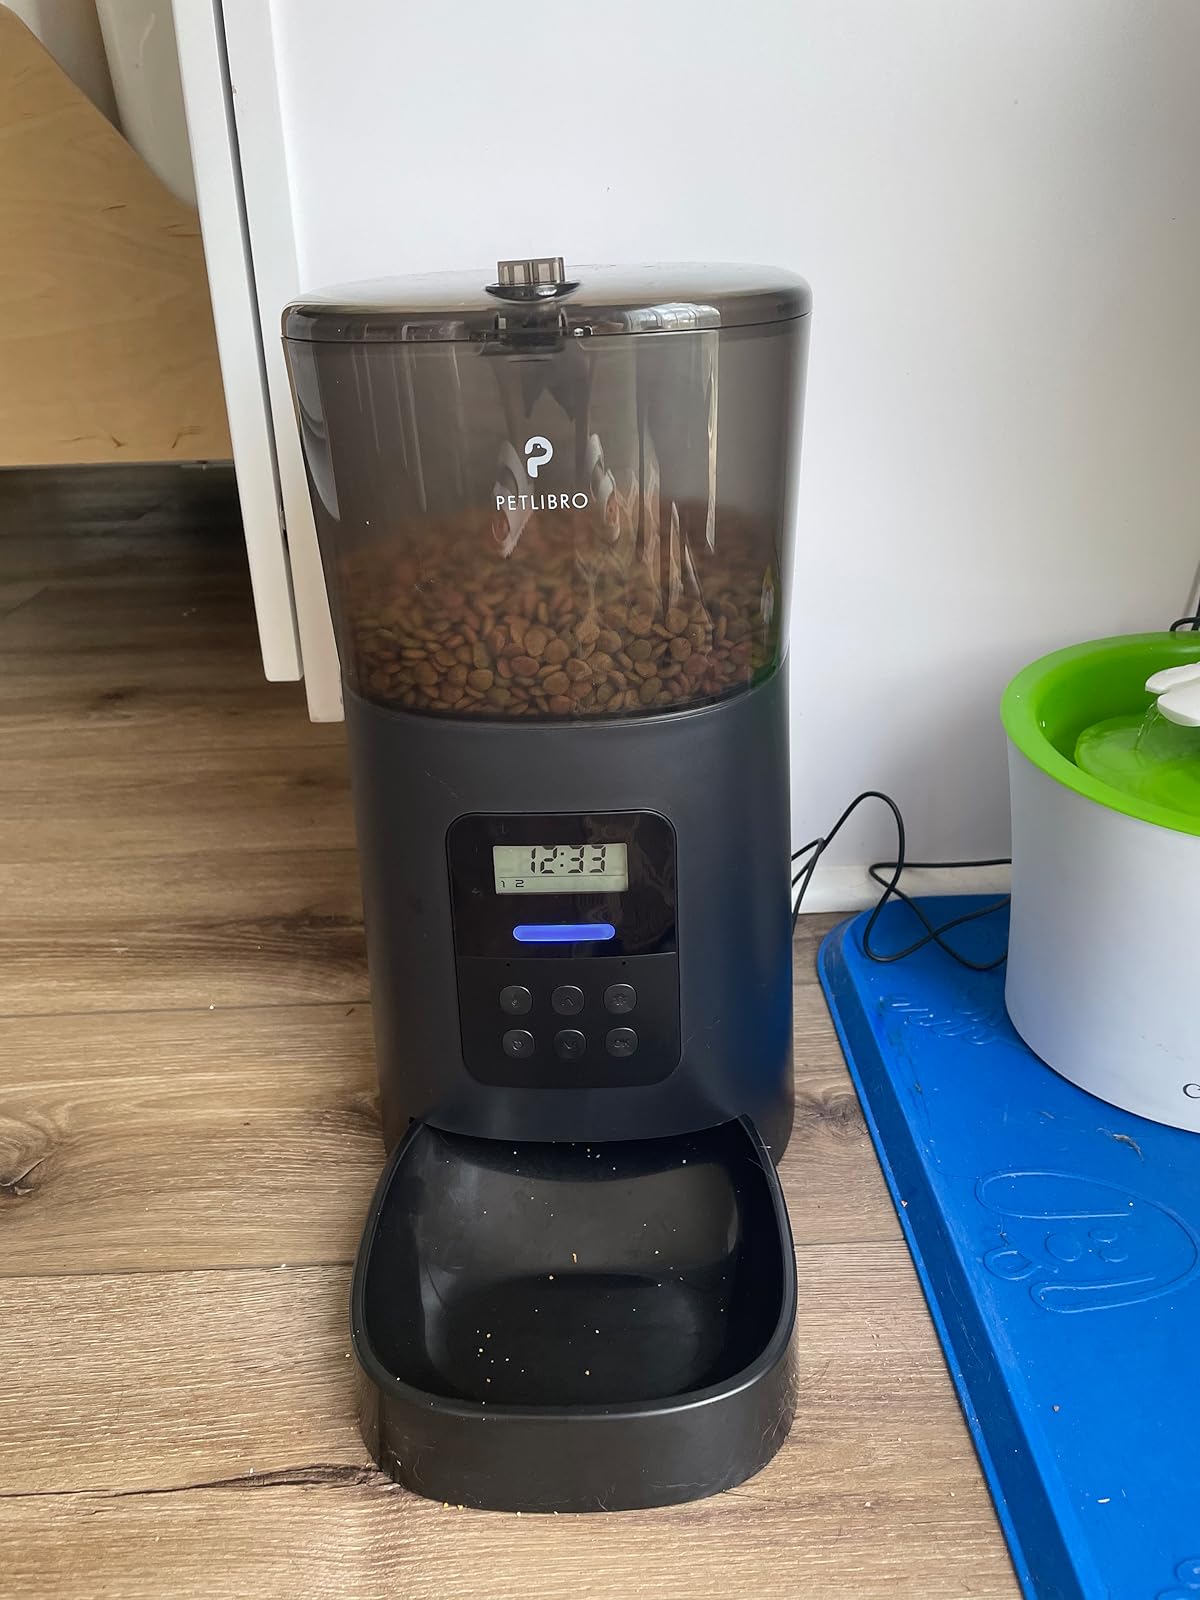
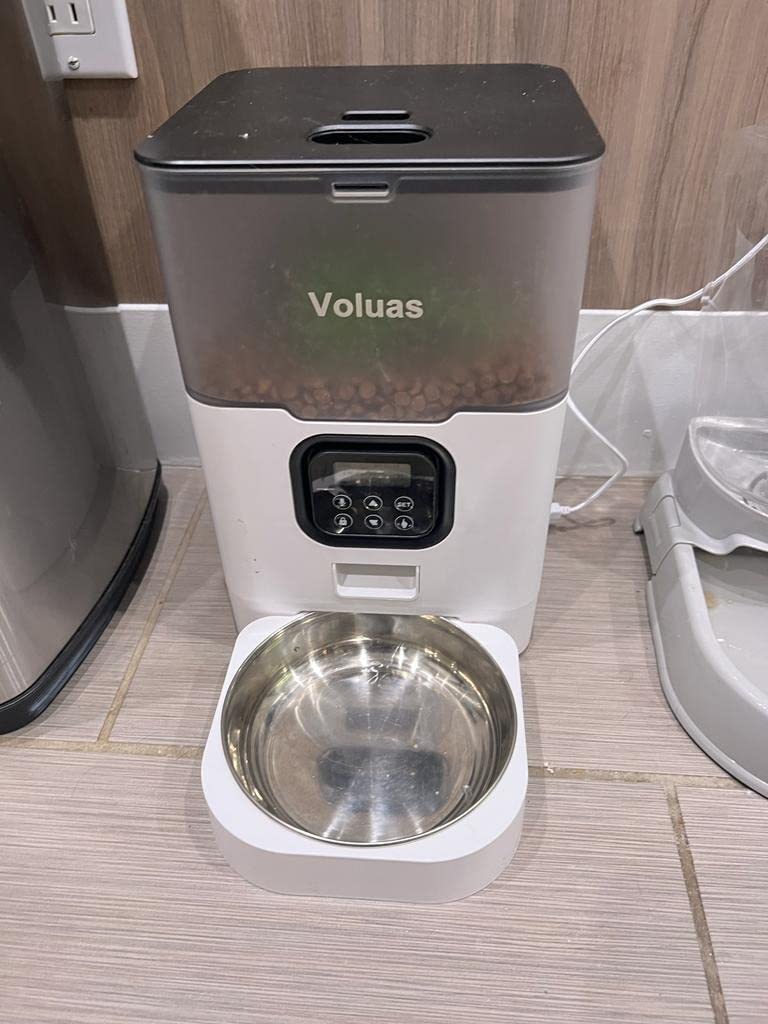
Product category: items_feeder
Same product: no